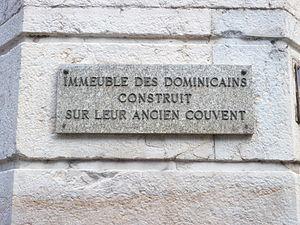
Plaque rappelant le site du couvent des Dominicains à Grenoble. Angle rues Philis de la Charce et Raoul Blanchard.
L’histoire de Grenoble couvre plus de 2 000 ans. À l'époque gallo-romaine, le bourg gaulois porte le nom de Cularo puis de Gratianopolis et voit son importance accrue lorsque les Comtes d’Albon la choisissent au début du XIᵉ siècle comme capitale de leur principauté, le Dauphiné. Avec ce nouveau statut, puis trois siècles plus tard l'annexion du Dauphiné au royaume de France, l'économie de Grenoble s'est développée pour devenir une ville parlementaire et militaire, gardienne de la frontière avec les États de Savoie.